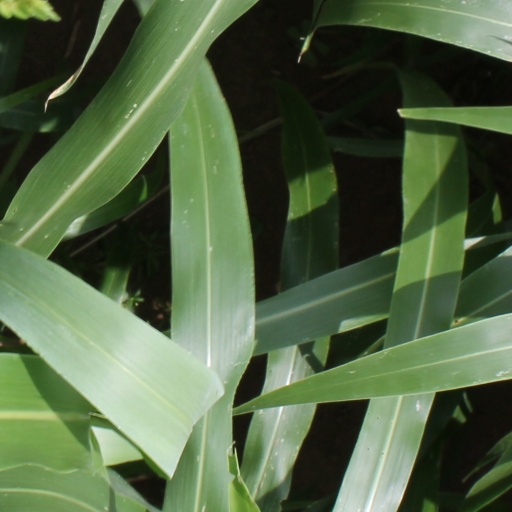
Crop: sorghum